Juan Mata

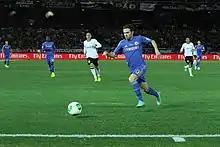
Mata during the 2012 FIFA Club World Cup final

Mata made his debut for Chelsea against Norwich City on 27 August 2011, where he came on as a 68th-minute substitute for Florent Malouda and scored the club's third goal in the 11th minute of stoppage time. Chelsea went on to win the match 3–1. He started his first game for his new club in their next fixture on 10 September away to Sunderland, helping Chelsea secure a 1–2 win. On 14 September, Mata made his UEFA Champions League debut for Chelsea and scored in stoppage time to help his side defeat Bayer Leverkusen 2–0.